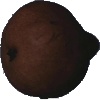
Label: pear_kaiser